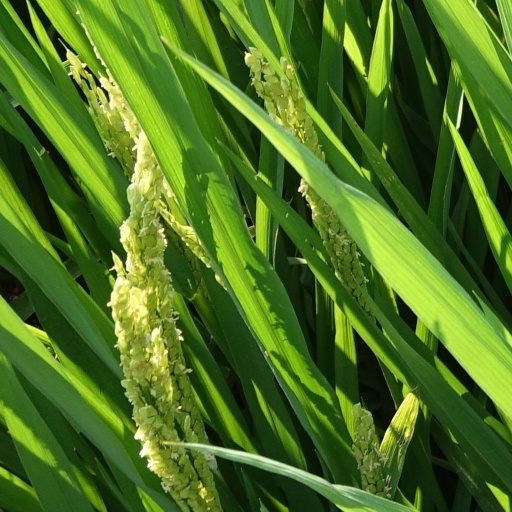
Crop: rice